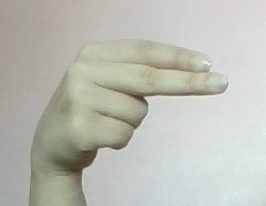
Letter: ain